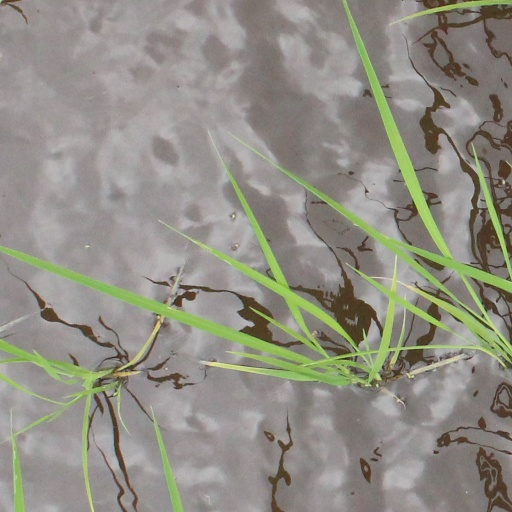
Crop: rice